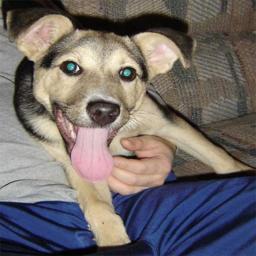
Animal: dogs